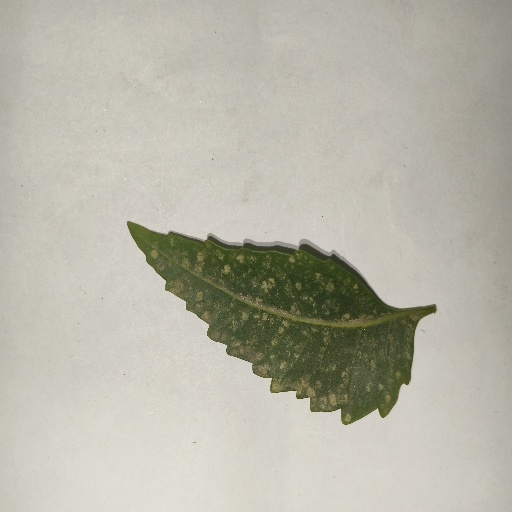
Species: Neem
Leaf condition: Powdery Mildew